Eboshijima

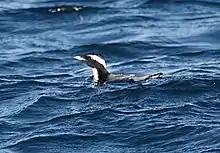
Japanese murrelets breed on Eboshijima

Eboshijima is a tiny (1 ha) island in Karatsu Bay, north-west of the Itoshima peninsula in Fukuoka Prefecture, Japan. Although uninhabited, it is the location of the unmanned Eboshijima Lighthouse. The islet is composed of rocky reefs surrounded by cliffs. It has been recognised as an Important Bird Area (IBA) by BirdLife International because it supports a population of Japanese murrelets which nest in cracks in the rocks.